Barbara Rose Johns

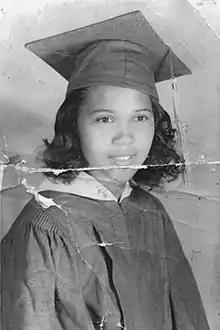
Johns in a high school graduation photo (1952)

Barbara Rose Johns Powell (March 6, 1935 – September 28, 1991) was a leader in the American civil rights movement. On April 23, 1951, at the age of 16, Powell led a student strike for equal education opportunities at R.R. Moton High School in Farmville, Virginia. After securing NAACP legal support, the Moton students filed "Davis v. Prince Edward County", the only student-initiated case consolidated into "Brown v. Board of Education", the landmark 1954 U.S. Supreme Court decision declaring "separate but equal" public schools unconstitutional.